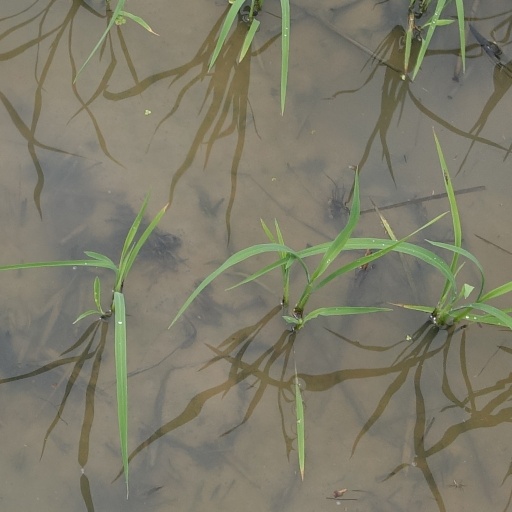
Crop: rice